Bailee Madison

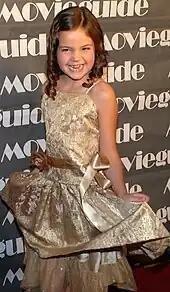
Madison at the Faith and Values Awards Gala in 2008

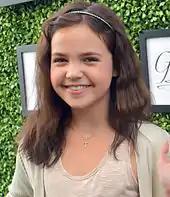
Madison at the Golden Globes Gift Lounge on January 14, 2012

In 2010, Madison starred in her first leading role in the supernatural horror film "Don't Be Afraid of the Dark". She starred alongside Katie Holmes and Guy Pearce, portraying the role of Sally Hurst, a lonely withdrawn child who is sent to live with her father and his new girlfriend. Roger Ebert of the "Chicago Sun-Times" gave the film stars out of 4, calling it "a very good haunted house film" and adding that it "milks our frustration deliciously."